Culture of Japan

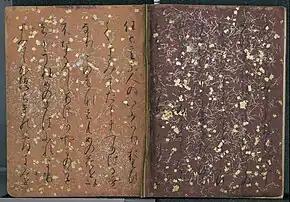
, an early anthology of the form of Japanese poetry, ; early twelfth century; at the Tokyo National Museum

Early works of Japanese literature were heavily influenced by cultural contact with China and Chinese literature, often written in Classical Chinese. Eventually, Japanese literature developed into a separate style in its own right as Japanese writers began writing their own works about Japan. "The Tale of Genji", written by Murasaki Shikibu during the Heian period, is known worldwide as a unique Japanese literature. Since Japan reopened its ports to Western trading and diplomacy in the 19th century, Western and Eastern literature have strongly affected each other and continue to do so.